Fort Bragg, California

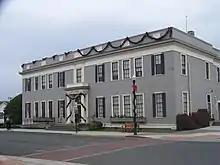
Fort Bragg City Hall

Children in Fort Bragg are served by the Fort Bragg Unified School District, typically attending Fort Bragg High School, Fort Bragg Middle School, Dana Gray Elementary and Redwood Elementary during their time in the public school system, though several alternative schools are available as well. In 2006, Three Rivers Learning Center, a charter school under the jurisdiction of Mattole Valley Charter School opened.